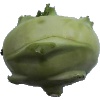
Label: kohlrabi